Chris Tarrant (footballer)

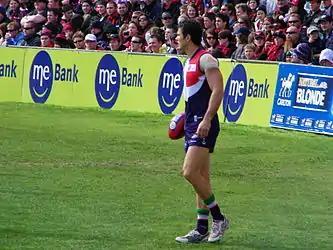
Chris Tarrant playing with Fremantle in 2009.

On 13 October 2006, the final day of trade week and after being linked with several clubs – primarily the two Western Australian clubs West Coast and Fremantle, Tarrant was traded to the Fremantle Football Club in a deal that saw Paul Medhurst and Draft Selection #8 head to Collingwood.